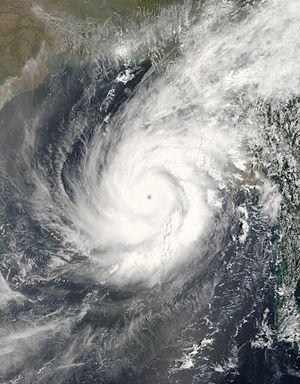
Le cyclone Mala, aussi nommé tempête cyclonique très sévère Mala et Cyclone tropical 02B, a été le plus intense cyclone tropical de la saison 2006 dans la partie nord de l'océan Indien. Il a atteint l'équivalent de la catégorie 4 dans l'échelle de Saffir-Simpson. Depuis l'adoption de listes officielles de noms par l'Organisation météorologique mondiale, Mala était le plus intense avant le Cyclone Sidr en novembre 2007. Cependant, plusieurs cyclones plus intenses ont frappé la région avant l'adoption de ces listes.